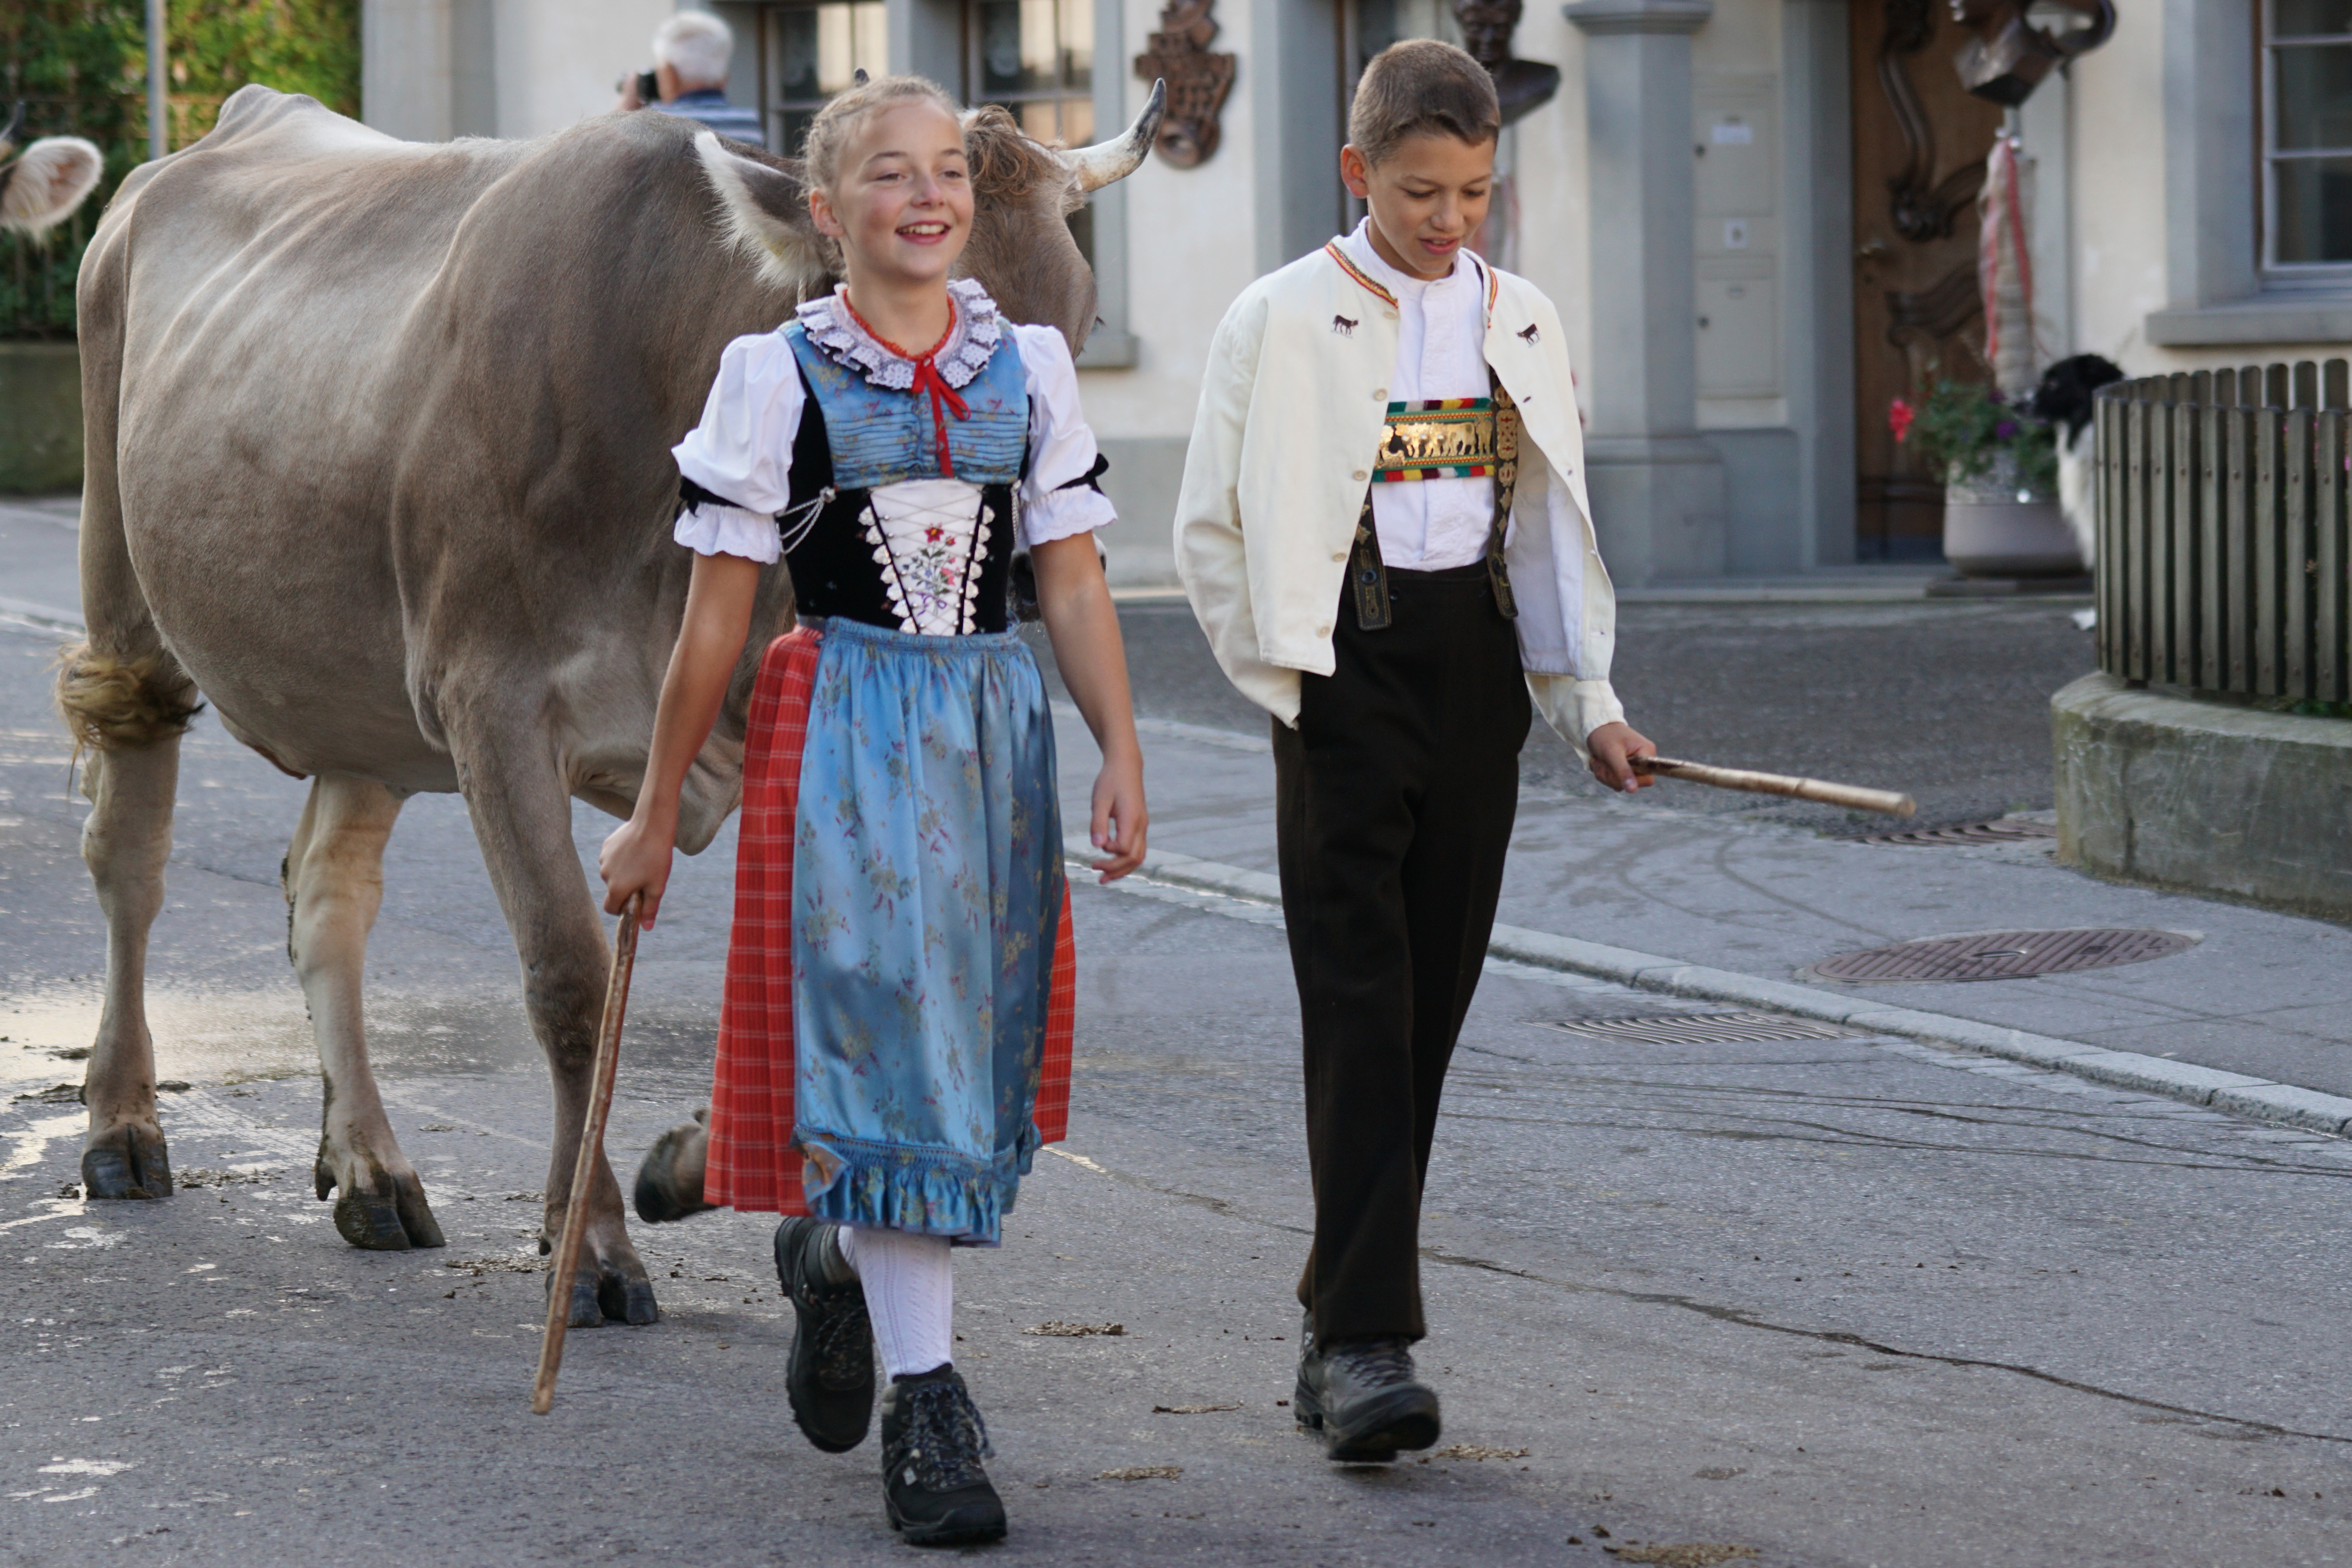
people, village, cows, switzerland, appenzell, tradition, costume, customs, cattle show, feast day, appenzeller, sennen, girl costume, bruchtum, sennisch, boy costume